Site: brandenburg
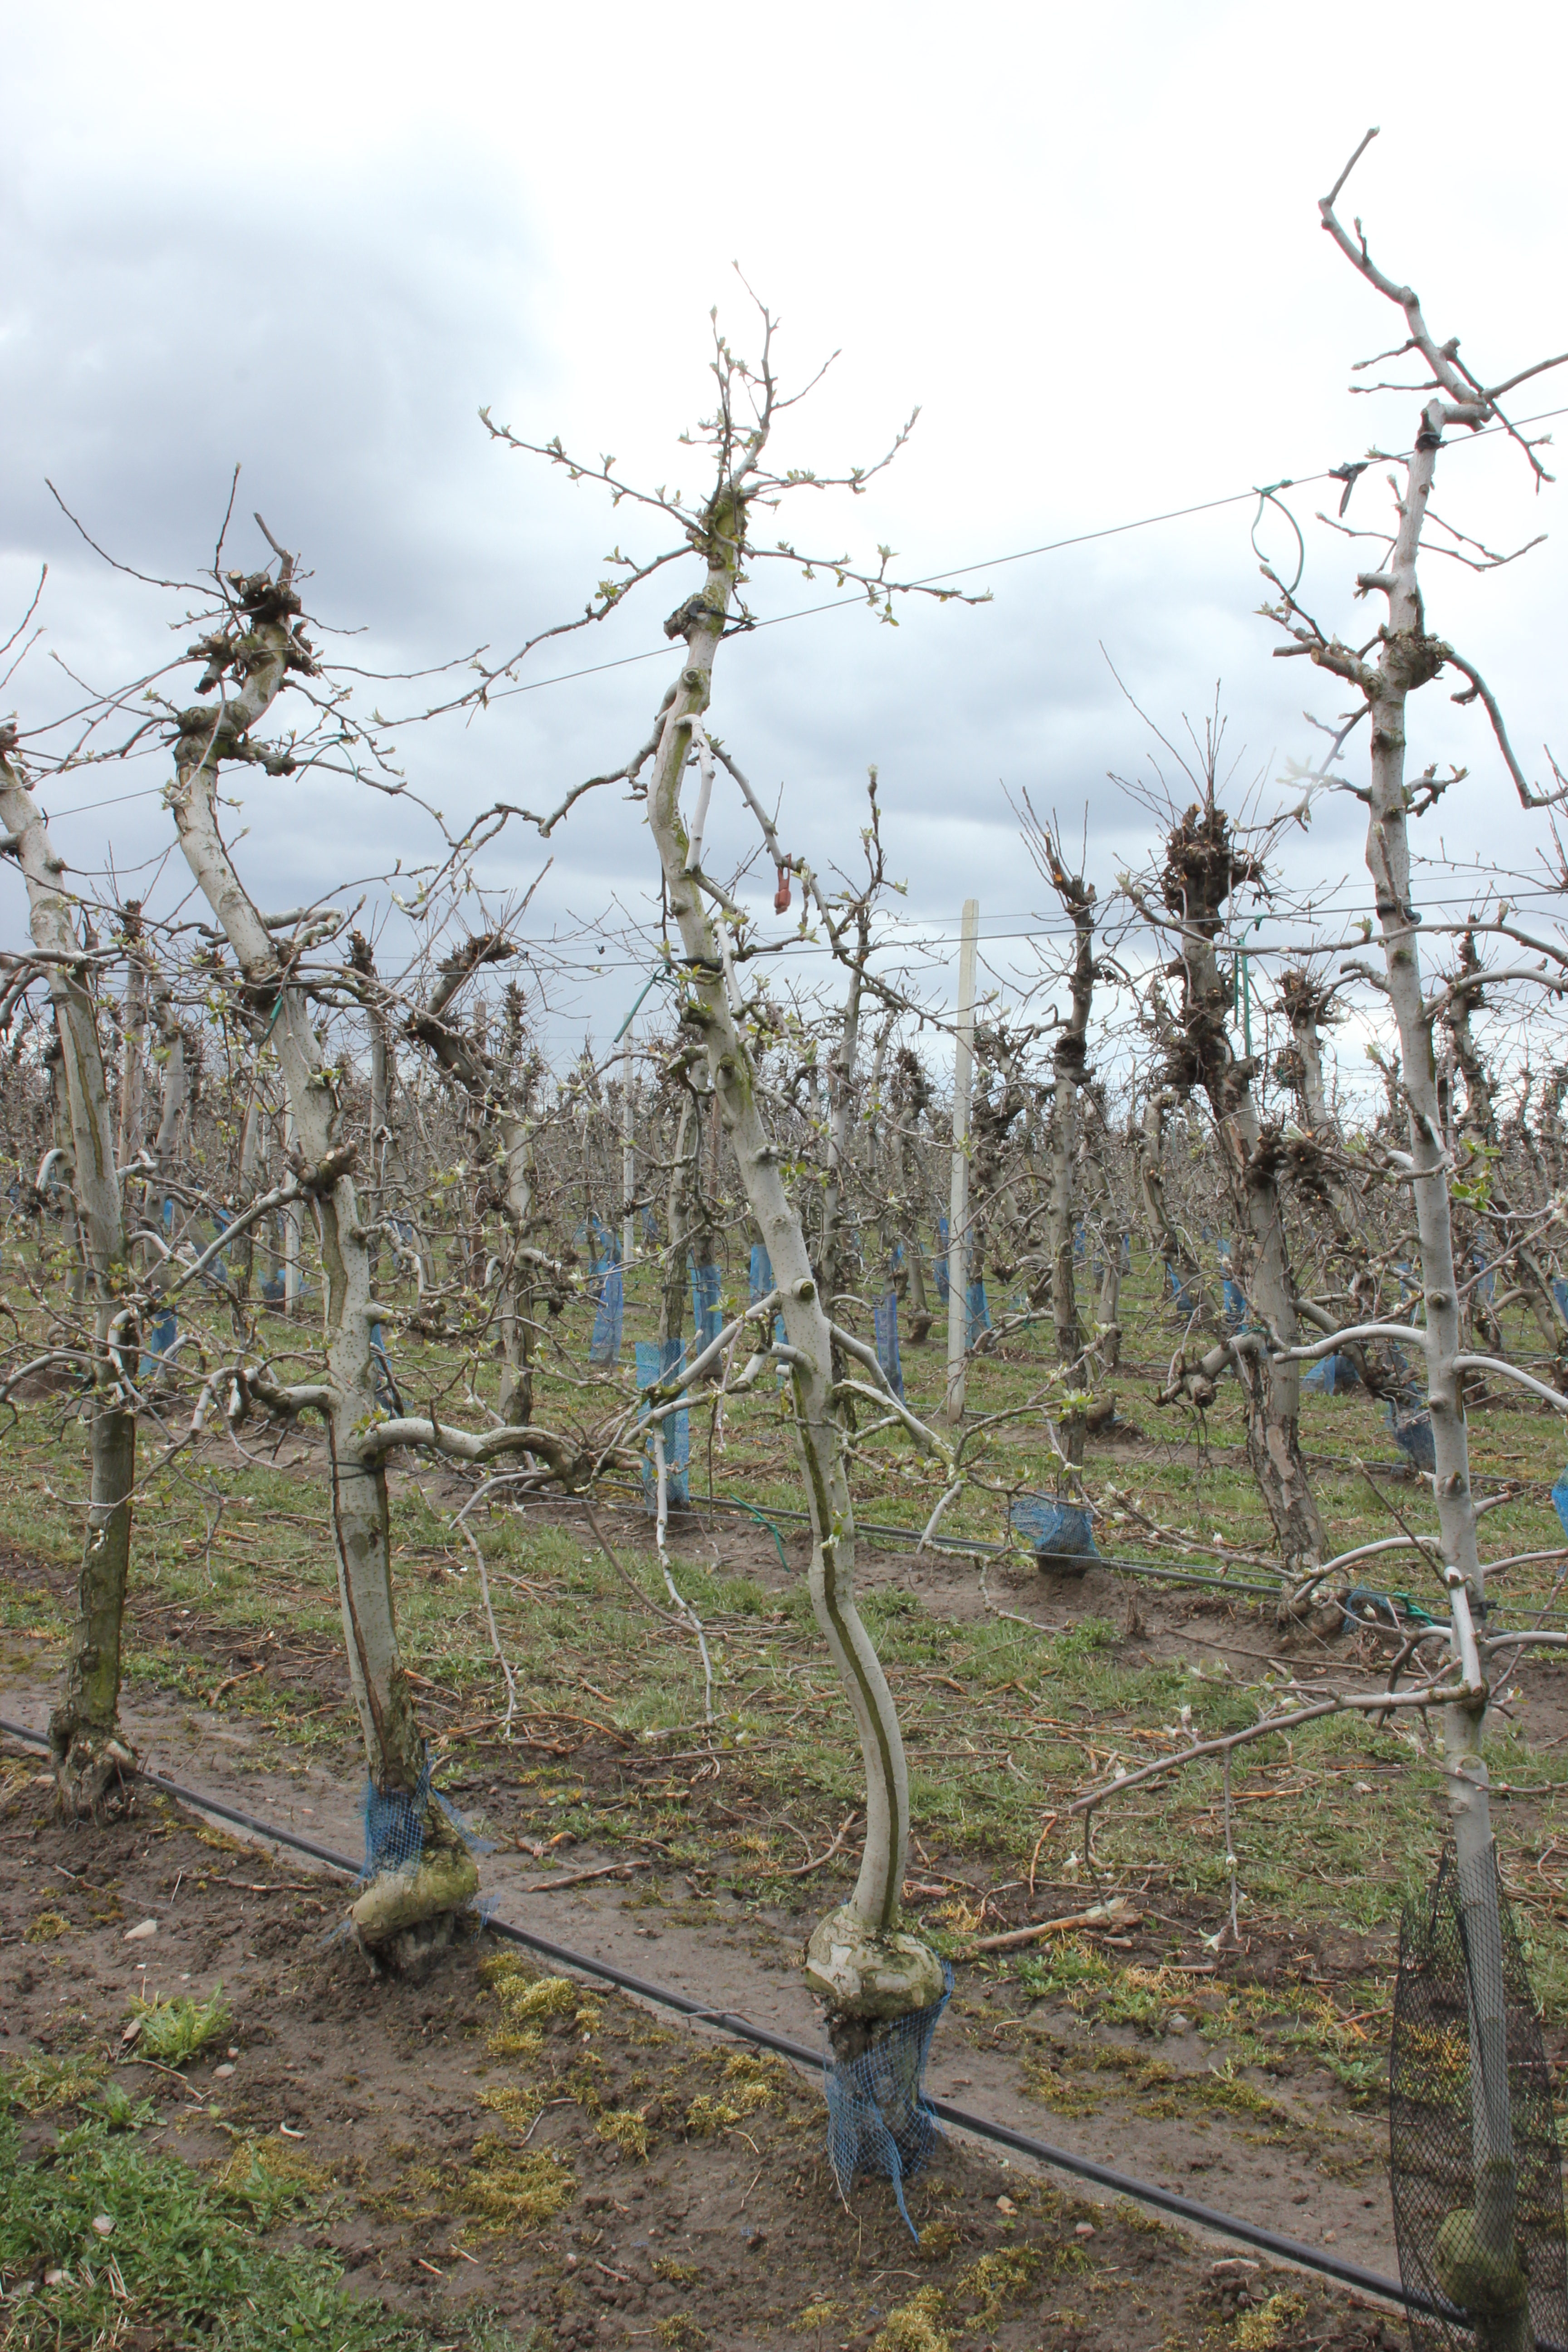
Growth stage (BBCH 55): Inflorescence emergence